Kerala State Beverages Corporation

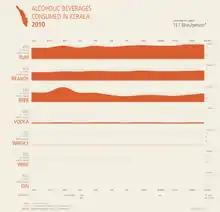
Consumption of alcoholic beverages in Kerala in 2010

With one of the highest per capita consumption of alcohol in India, alcohol-related problems are on the rise; even the President of India expressed deep concern over the rising demand for alcohol in Kerala.